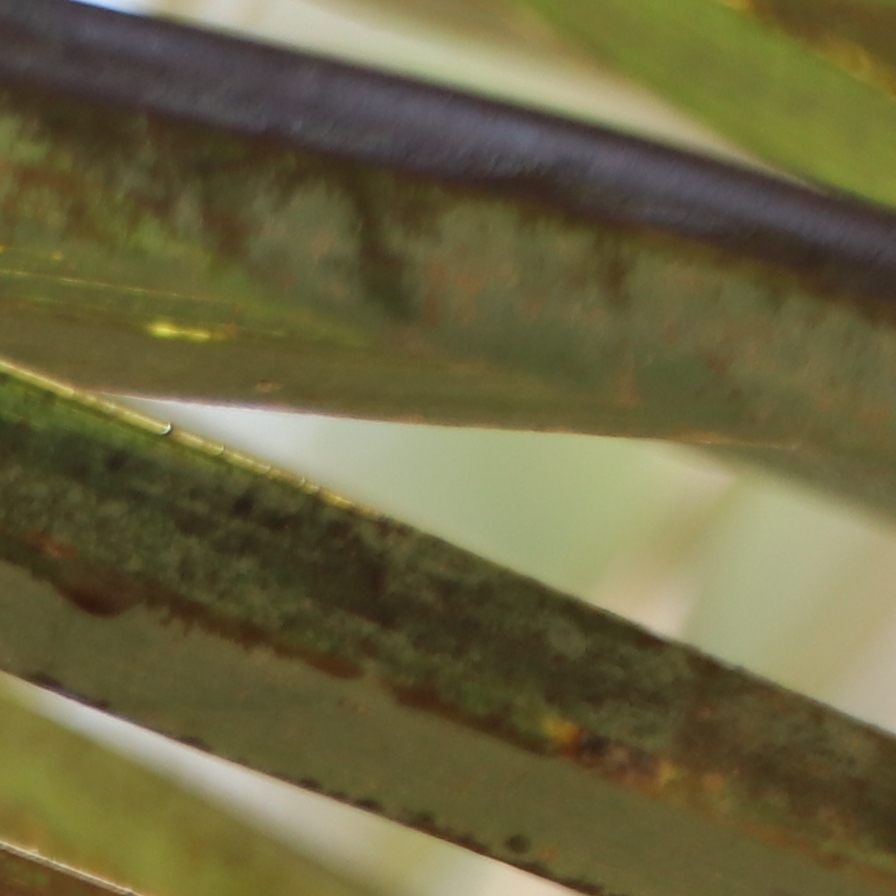
Label: Honey